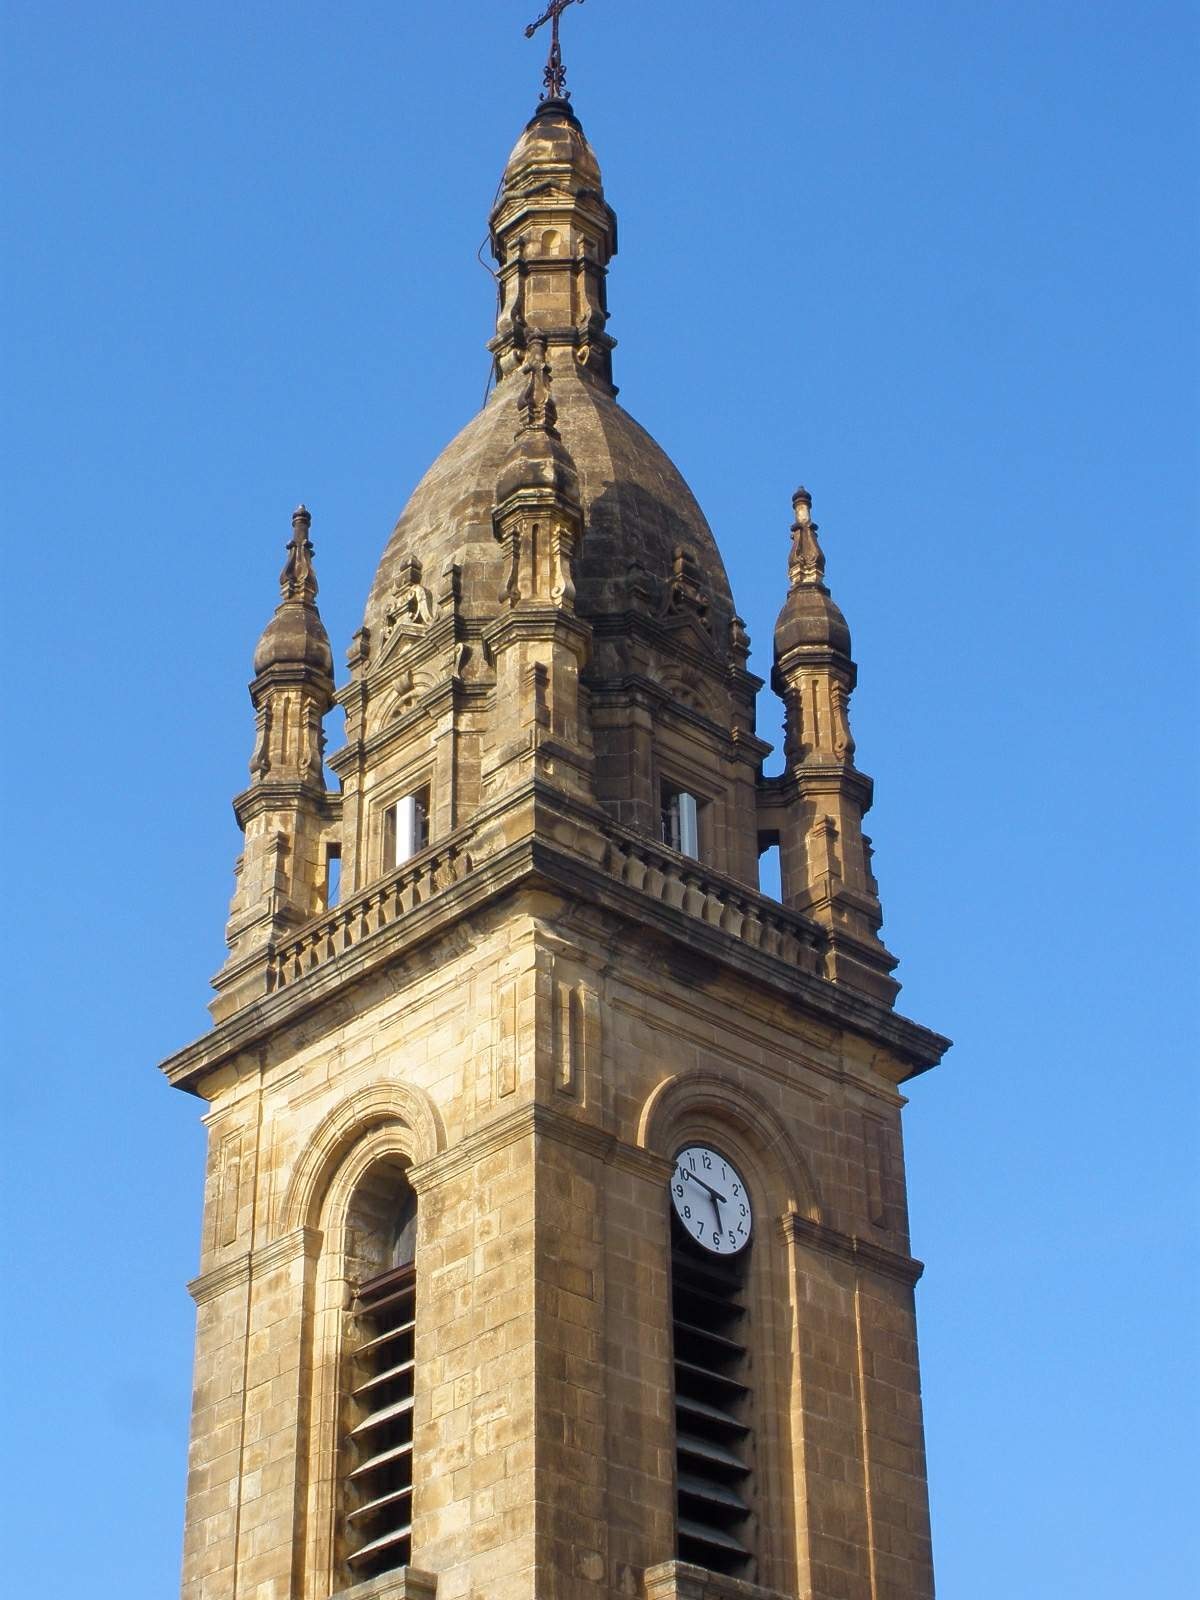
architecture, building, tower, religion, landmark, facade, church, cathedral, historic, place of worship, clock tower, bell tower, spain, spire, steeple, basilica, dome, top, santo domingo, berango, biscay